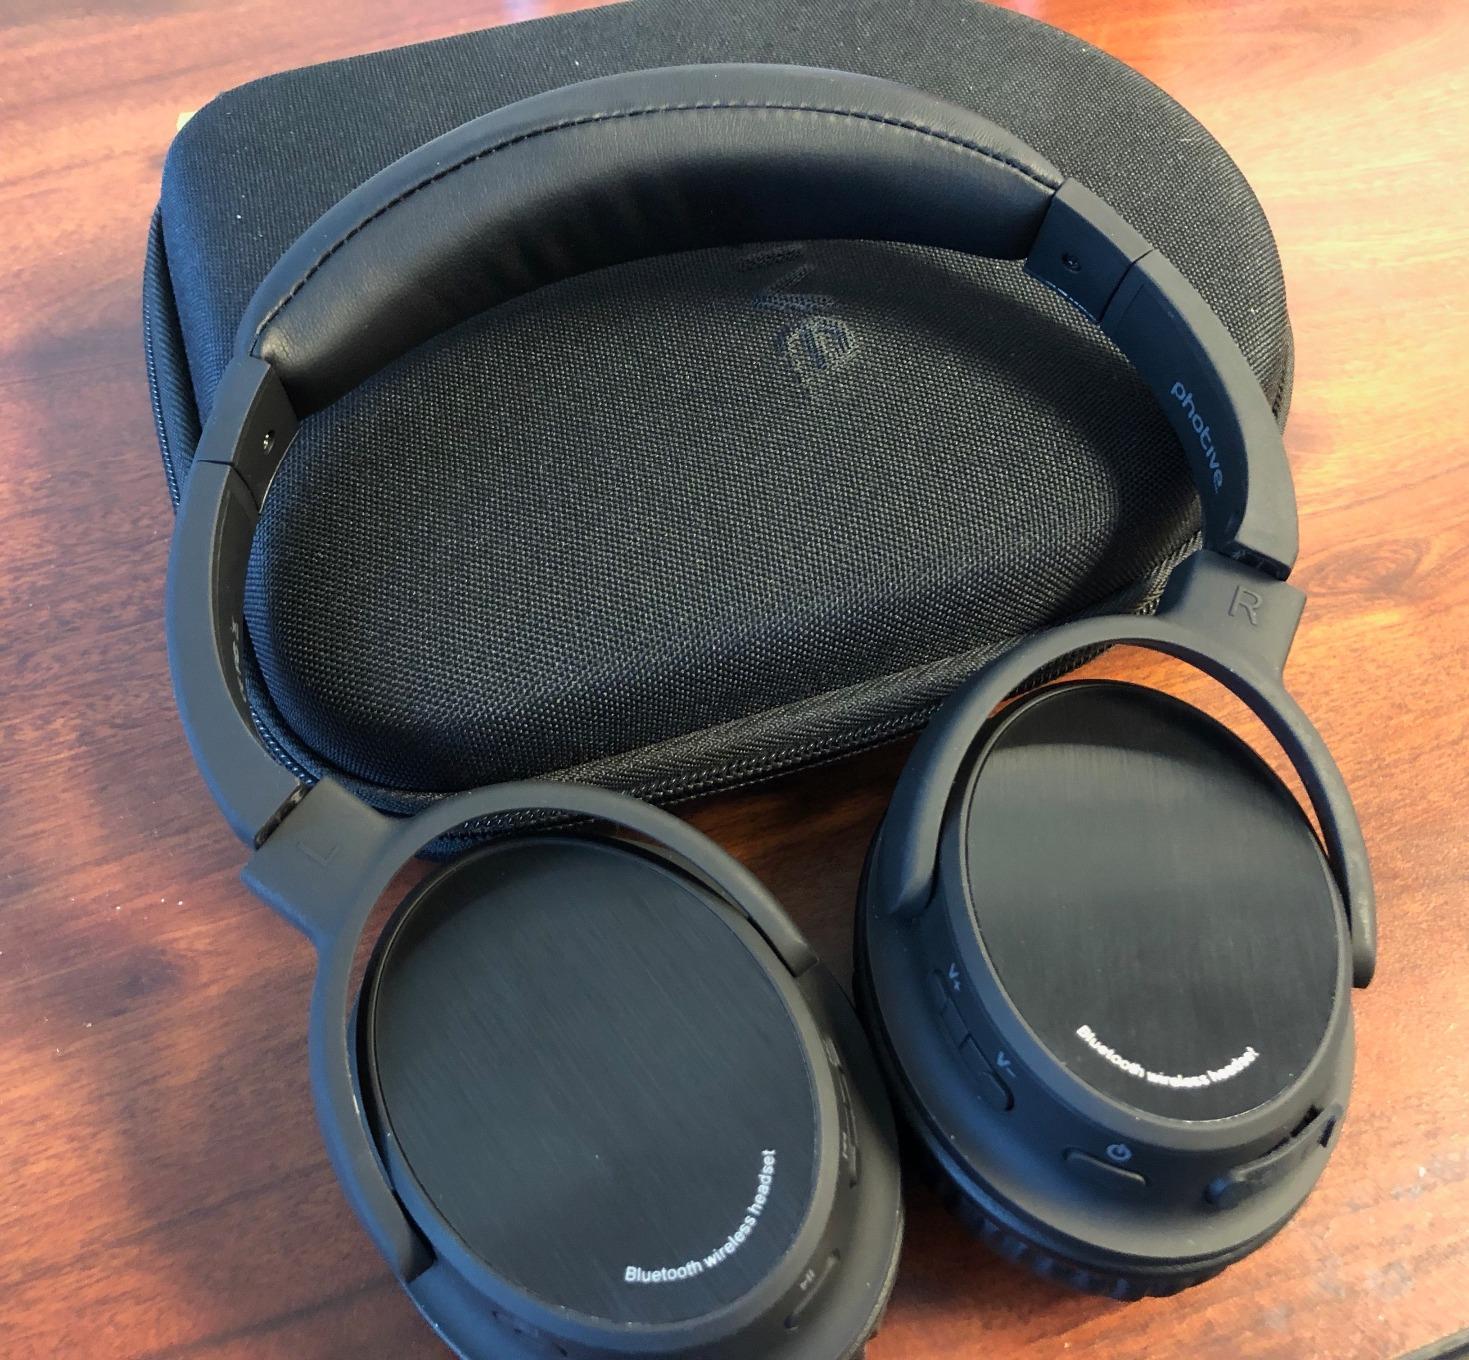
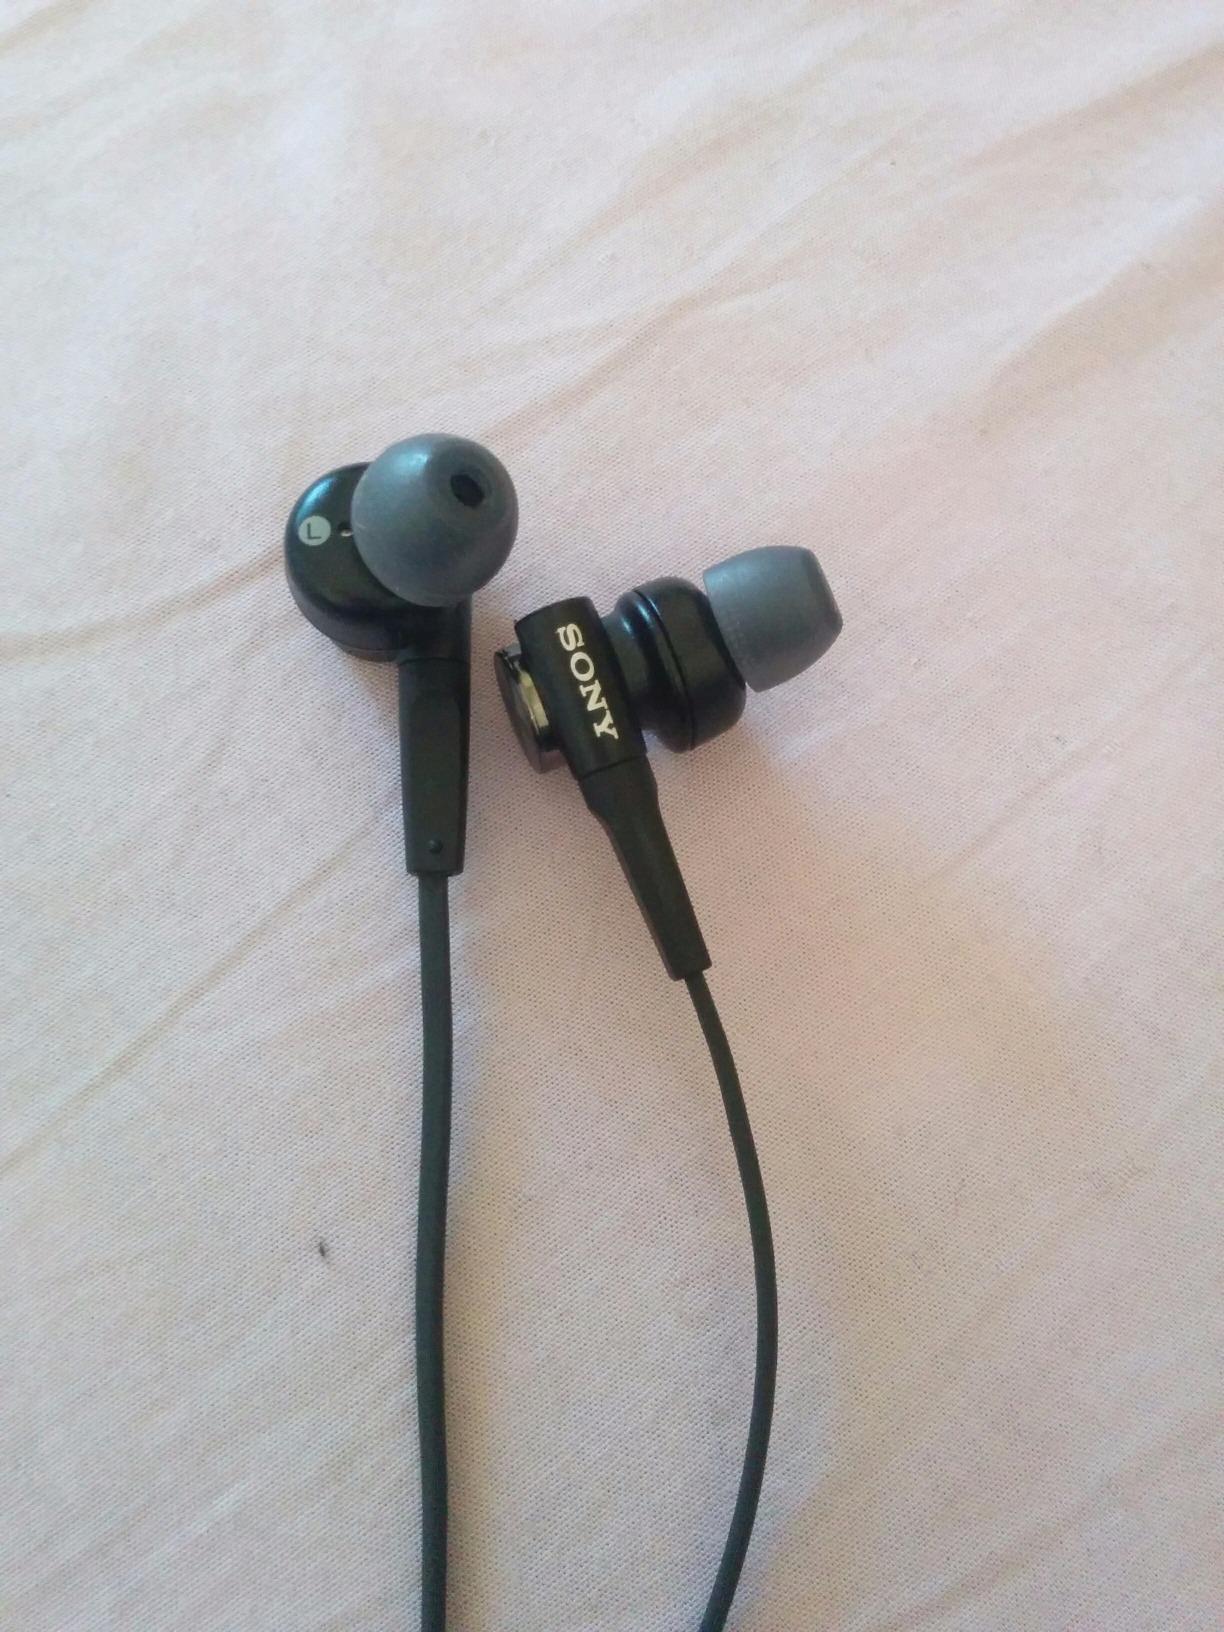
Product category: headphones
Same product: no